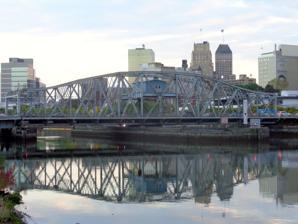
Building: Bridge Street Bridge (Newark)
Country: United States of America
Year built: 1913
Bridge in Newark and Harrison, New Jersey Bridge Street Bridge Coordinates 40°44′42″N 74°09′57″W / 40.7451°N 74.1657°W / 40.7451; -74.1657 Carries CR 508 (Bridge Street & Harrison Avenue) Crosses Passaic River Locale Newark and Harrison, New Jersey Owner Essex County ID number 0700H03 Characteristics Design Through truss swing bridge Material Steel Total length 371.1 feet (113.1 m) Width 40.4 feet (12.3 m) Longest span 122.1 feet (37.2 m) No. of spans 2 Clearance above 12 feet (3.7 m) Clearance below 6.9 feet (2.1 m) History Constructed by American Bridge Company Opened 1913 Statistics Daily traffic 11,820 Location Bridge Street Bridge is a swing bridge over the Passaic River connecting Newark and Harrison, New Jersey . It is the 10th bridge from the river's mouth at Newark Bay and is 5.7 miles (9.2 km) upstream from it. Carrying vehicular traffic, the roadway is designated County Route 508 . Entrance at Bridge Street looking east The span is a rim-bearing Pratt thru truss swing span supported on ashlar substructure with concrete caps originally built by the American Bridge Company . It opened in 1913 and underwent significant rehabilitation in 1981. It is listed on the New Jersey Register of Historic Places (ID#3093) The bridge was re-lamped in 2012. The  bridge's electric motor was damaged by Hurricane Sandy in 2012, requiring replacement. Like the other vehicular swing bridges in Newark, the Jackson Street Bridge and the Clay Street Bridge , it crosses over the tidal navigable portion of the river. and is required to open with 4-hour notice. The swing bridges of Newark are expected to open as much as 10 times a day during a massive clean-up of the Passaic starting in 2019 to allow barges to move contaminated sludge dredged from the river bottom raising concerns about their reliability. As of 2016 studies were underway to study its replacement. History The site of Bridge Street Bridge has been a river crossing since the colonial era. In 1790 the state legislature decided that "public good would be served by a 64 feet (20 m) wide road from Paulus Hook to the Newark Courthouse". By 1795 a bridge over the Hackensack 950 feet (290 m) long and another over the Passaic 492 feet (150 m) long were built creating an uninterrupted toll road connection. The road between them is known as the Newark Turnpike. See also List of crossings of the Lower Passaic River List of bridges, tunnels, and cuts in Hudson County, New Jersey References U.S. Federal Highway Administration, Washington, D.C. (2010). "Bridge Street over Passaic River, Newark, Essex County, New Jersey." National Bridge Inventory, via Uglybridges.com. Structure No. 0700H03.